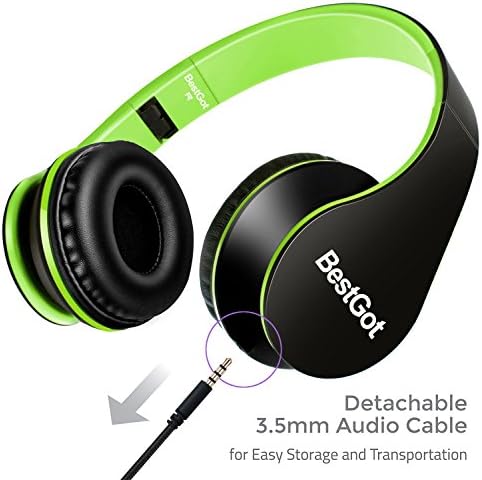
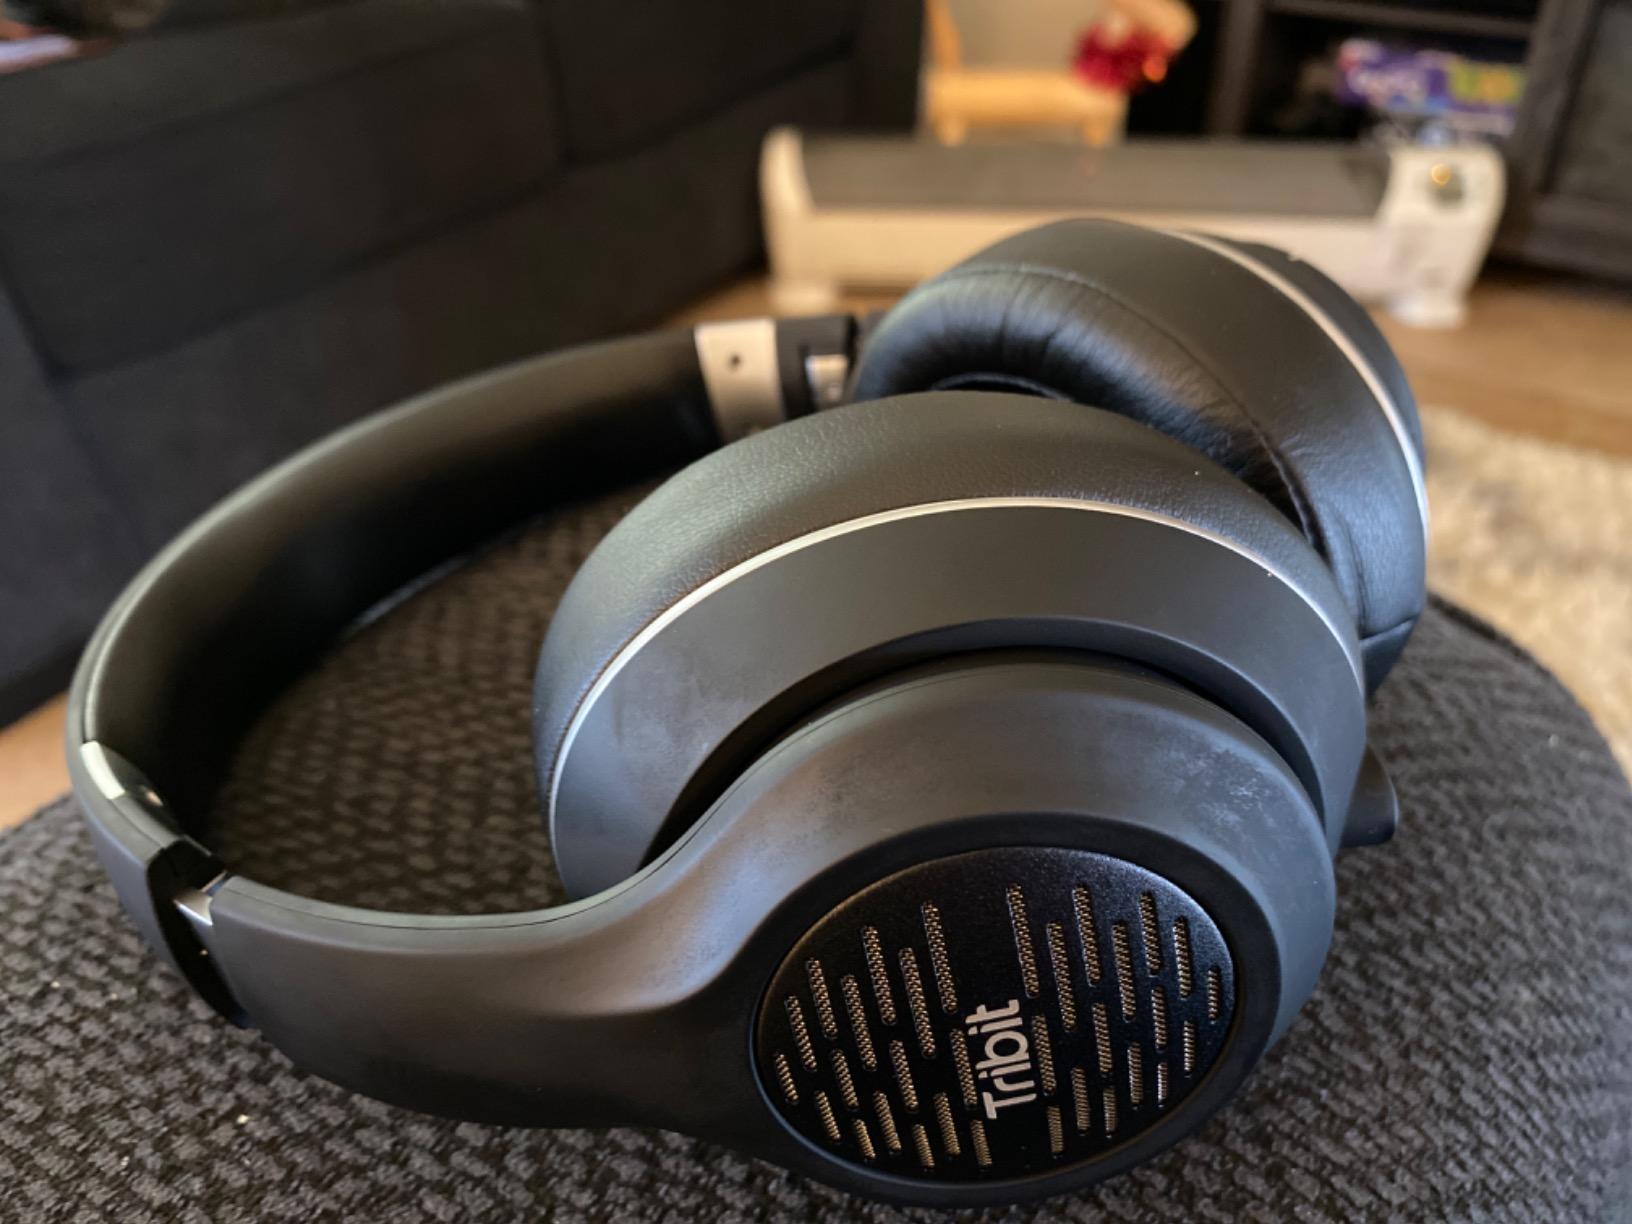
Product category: headphones
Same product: no